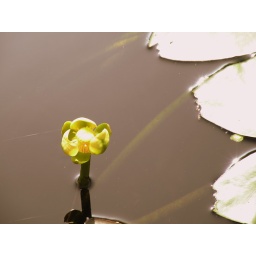
yellow water lily wild in everglades national park